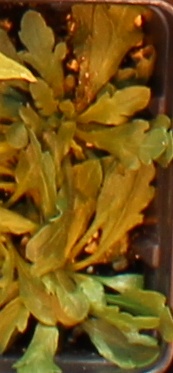
Label: Horseweed